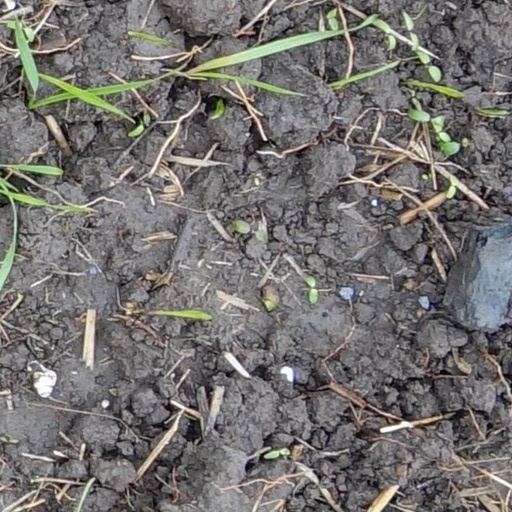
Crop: wheat